Denial of genocides of Indigenous peoples

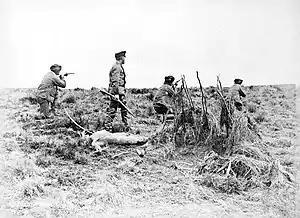
Julius Popper targeting Indigenous peoples. 1886. See Selk'nam Genocide.

Howard Zinn, Susan Cameron, and Kirsten Dyck have claimed that in American history textbooks, America's history of abuse against Indigenous peoples is mostly ignored or presented from the state's point of view.